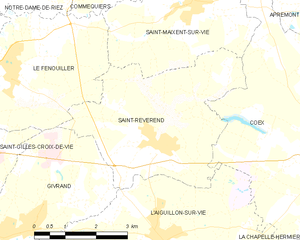
Carte des communes françaises Saint-Révérend